Julius Junttila

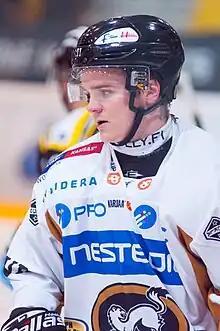
Junttila with Kärpät, October 2012

Julius Aleksanteri Junttila (born 15 August 1991) is a Finnish professional ice hockey forward. He currently plays for BK Mladá Boleslav in the Czech Extraliga.